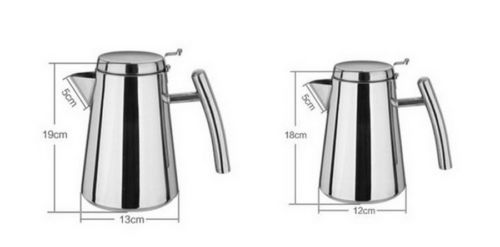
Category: kettle